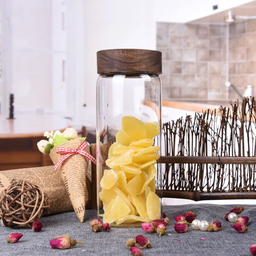
Label: glass